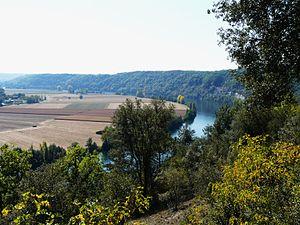
La partie ouest du cingle de Trémolat en vallée de la Dordogne, Dordogne, France. Au premier plan, commune de Trémolat. Au second plan, la plaine se trouve sur la commune de Calès et les coteaux à droite sur Mauzac-et-Grand-Castang.
Mauzac-et-Grand-Castang est une commune française située dans le département de la Dordogne, en région Nouvelle-Aquitaine.